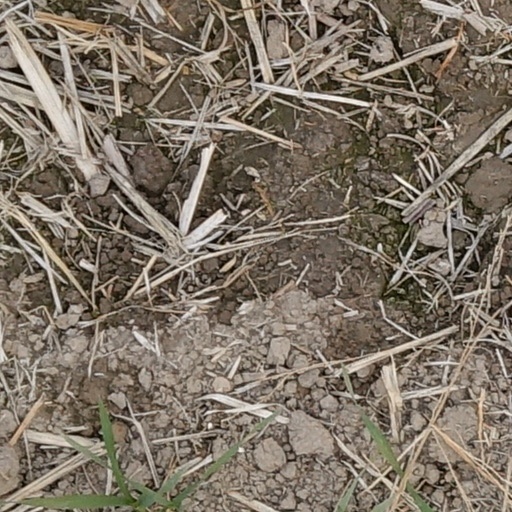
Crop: wheat